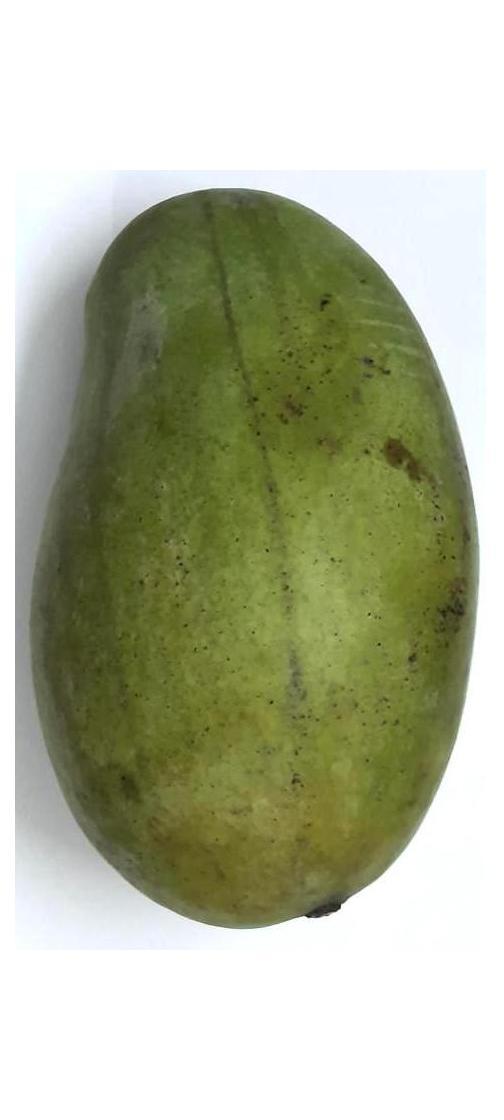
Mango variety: Amrapali